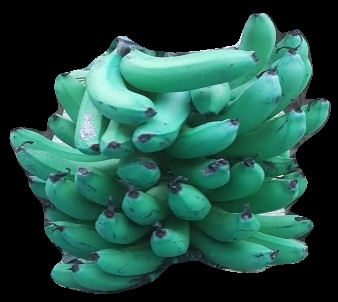
Variety: pachbale
Grade: grade3